Sunnyhills

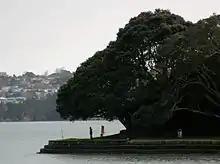
Sanctuary Point along the Sunnyhills walkway is a popular spot for fisherman

Sunnyhills is a suburb of East Auckland located on the eastern shores of the Tāmaki River, an estuarial drowned river valley. The shoreline along Sunnyhills at Sanctuary Point is notable for its deposits of white volcanic tephra at the base of the cliffs.